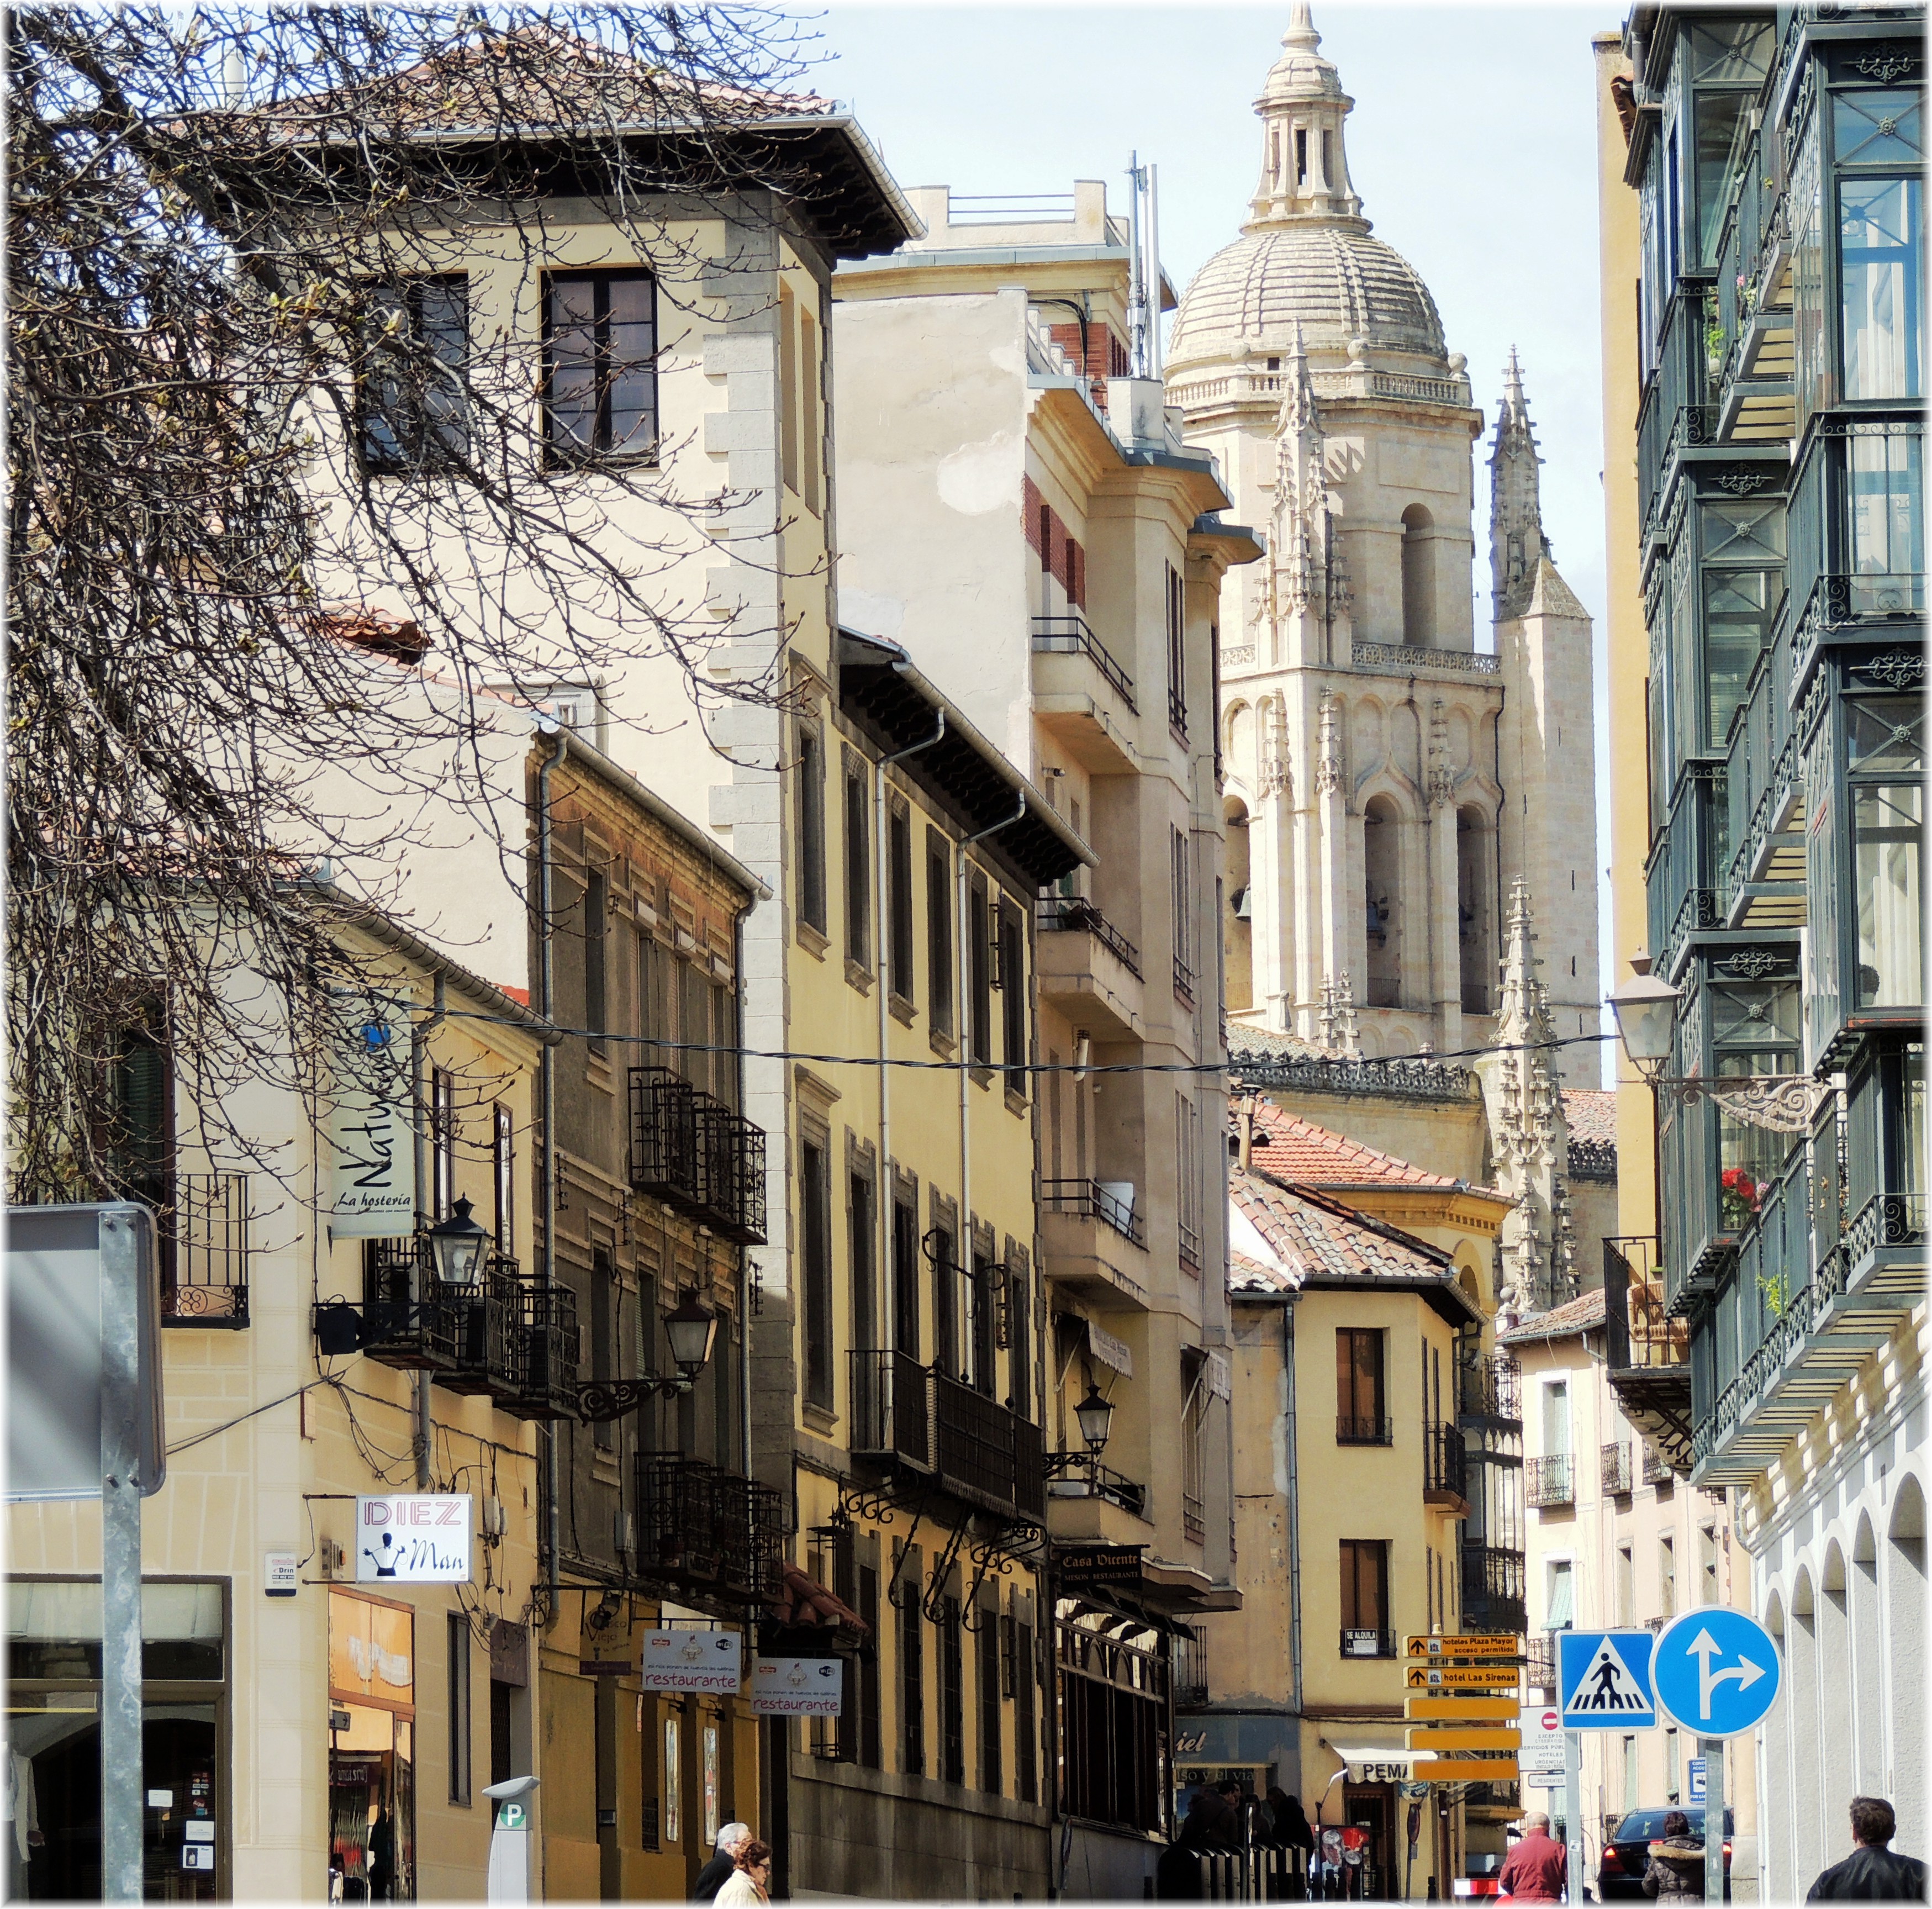
architecture, road, street, town, city, cityscape, downtown, europe, landmark, facade, tourism, waterway, spain, espagne, infrastructure, arquitectura, europa, monumento, iglesia, catedral, catedrales, ciudad, mygearandme, castillayleon, segovia, cidade, espana, igrexa, castillaleon, arquitecture, iglesias, monumentos, neighbourhood, urban area, human settlement